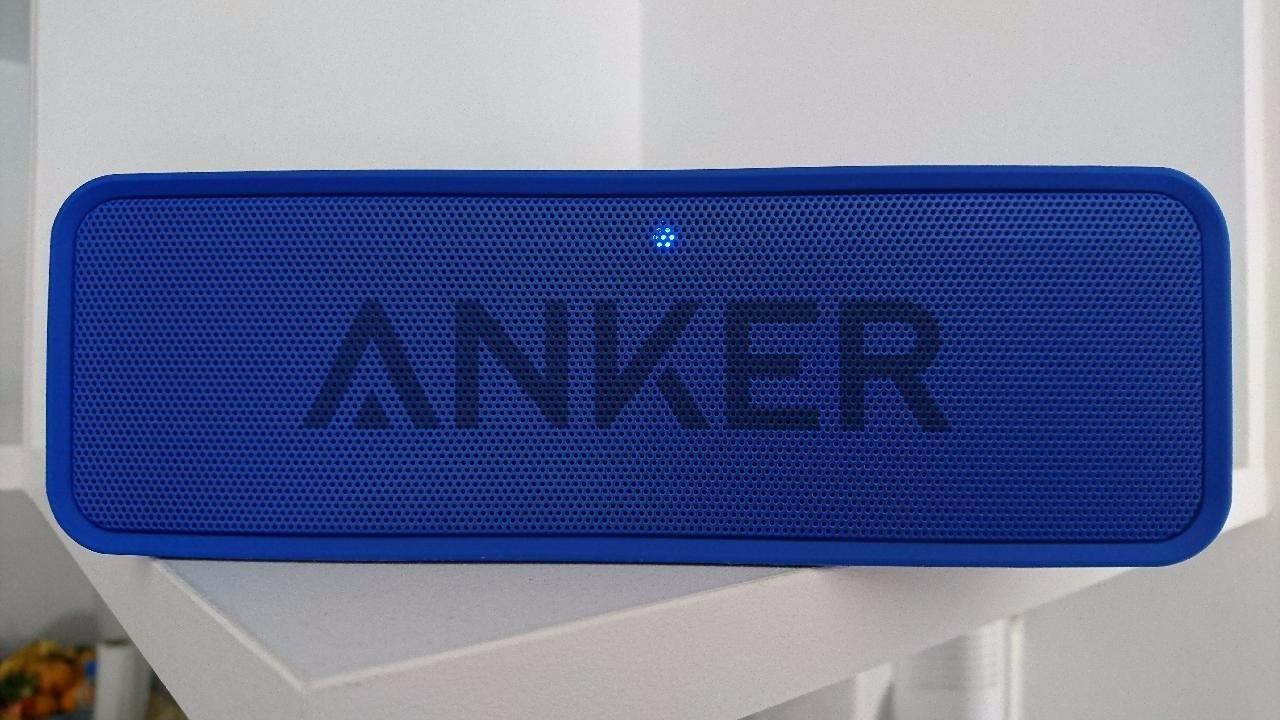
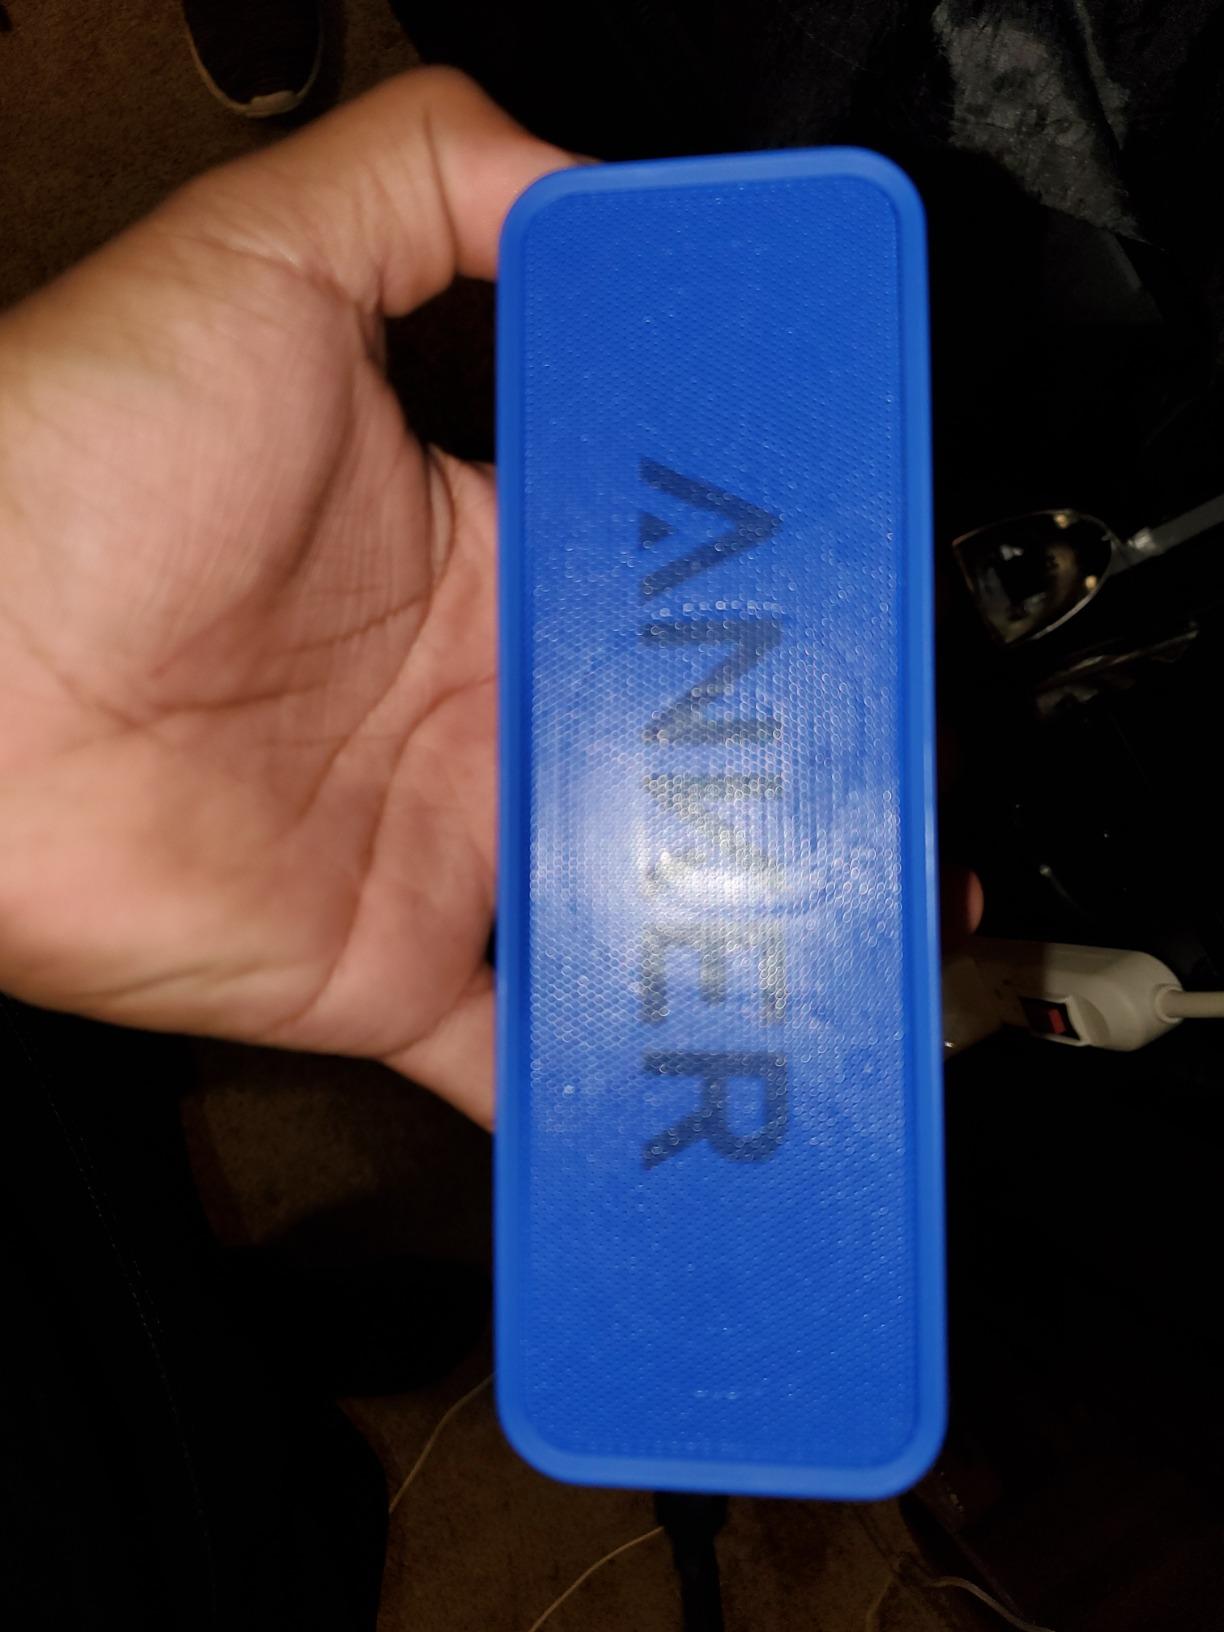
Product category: speaker
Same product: yes